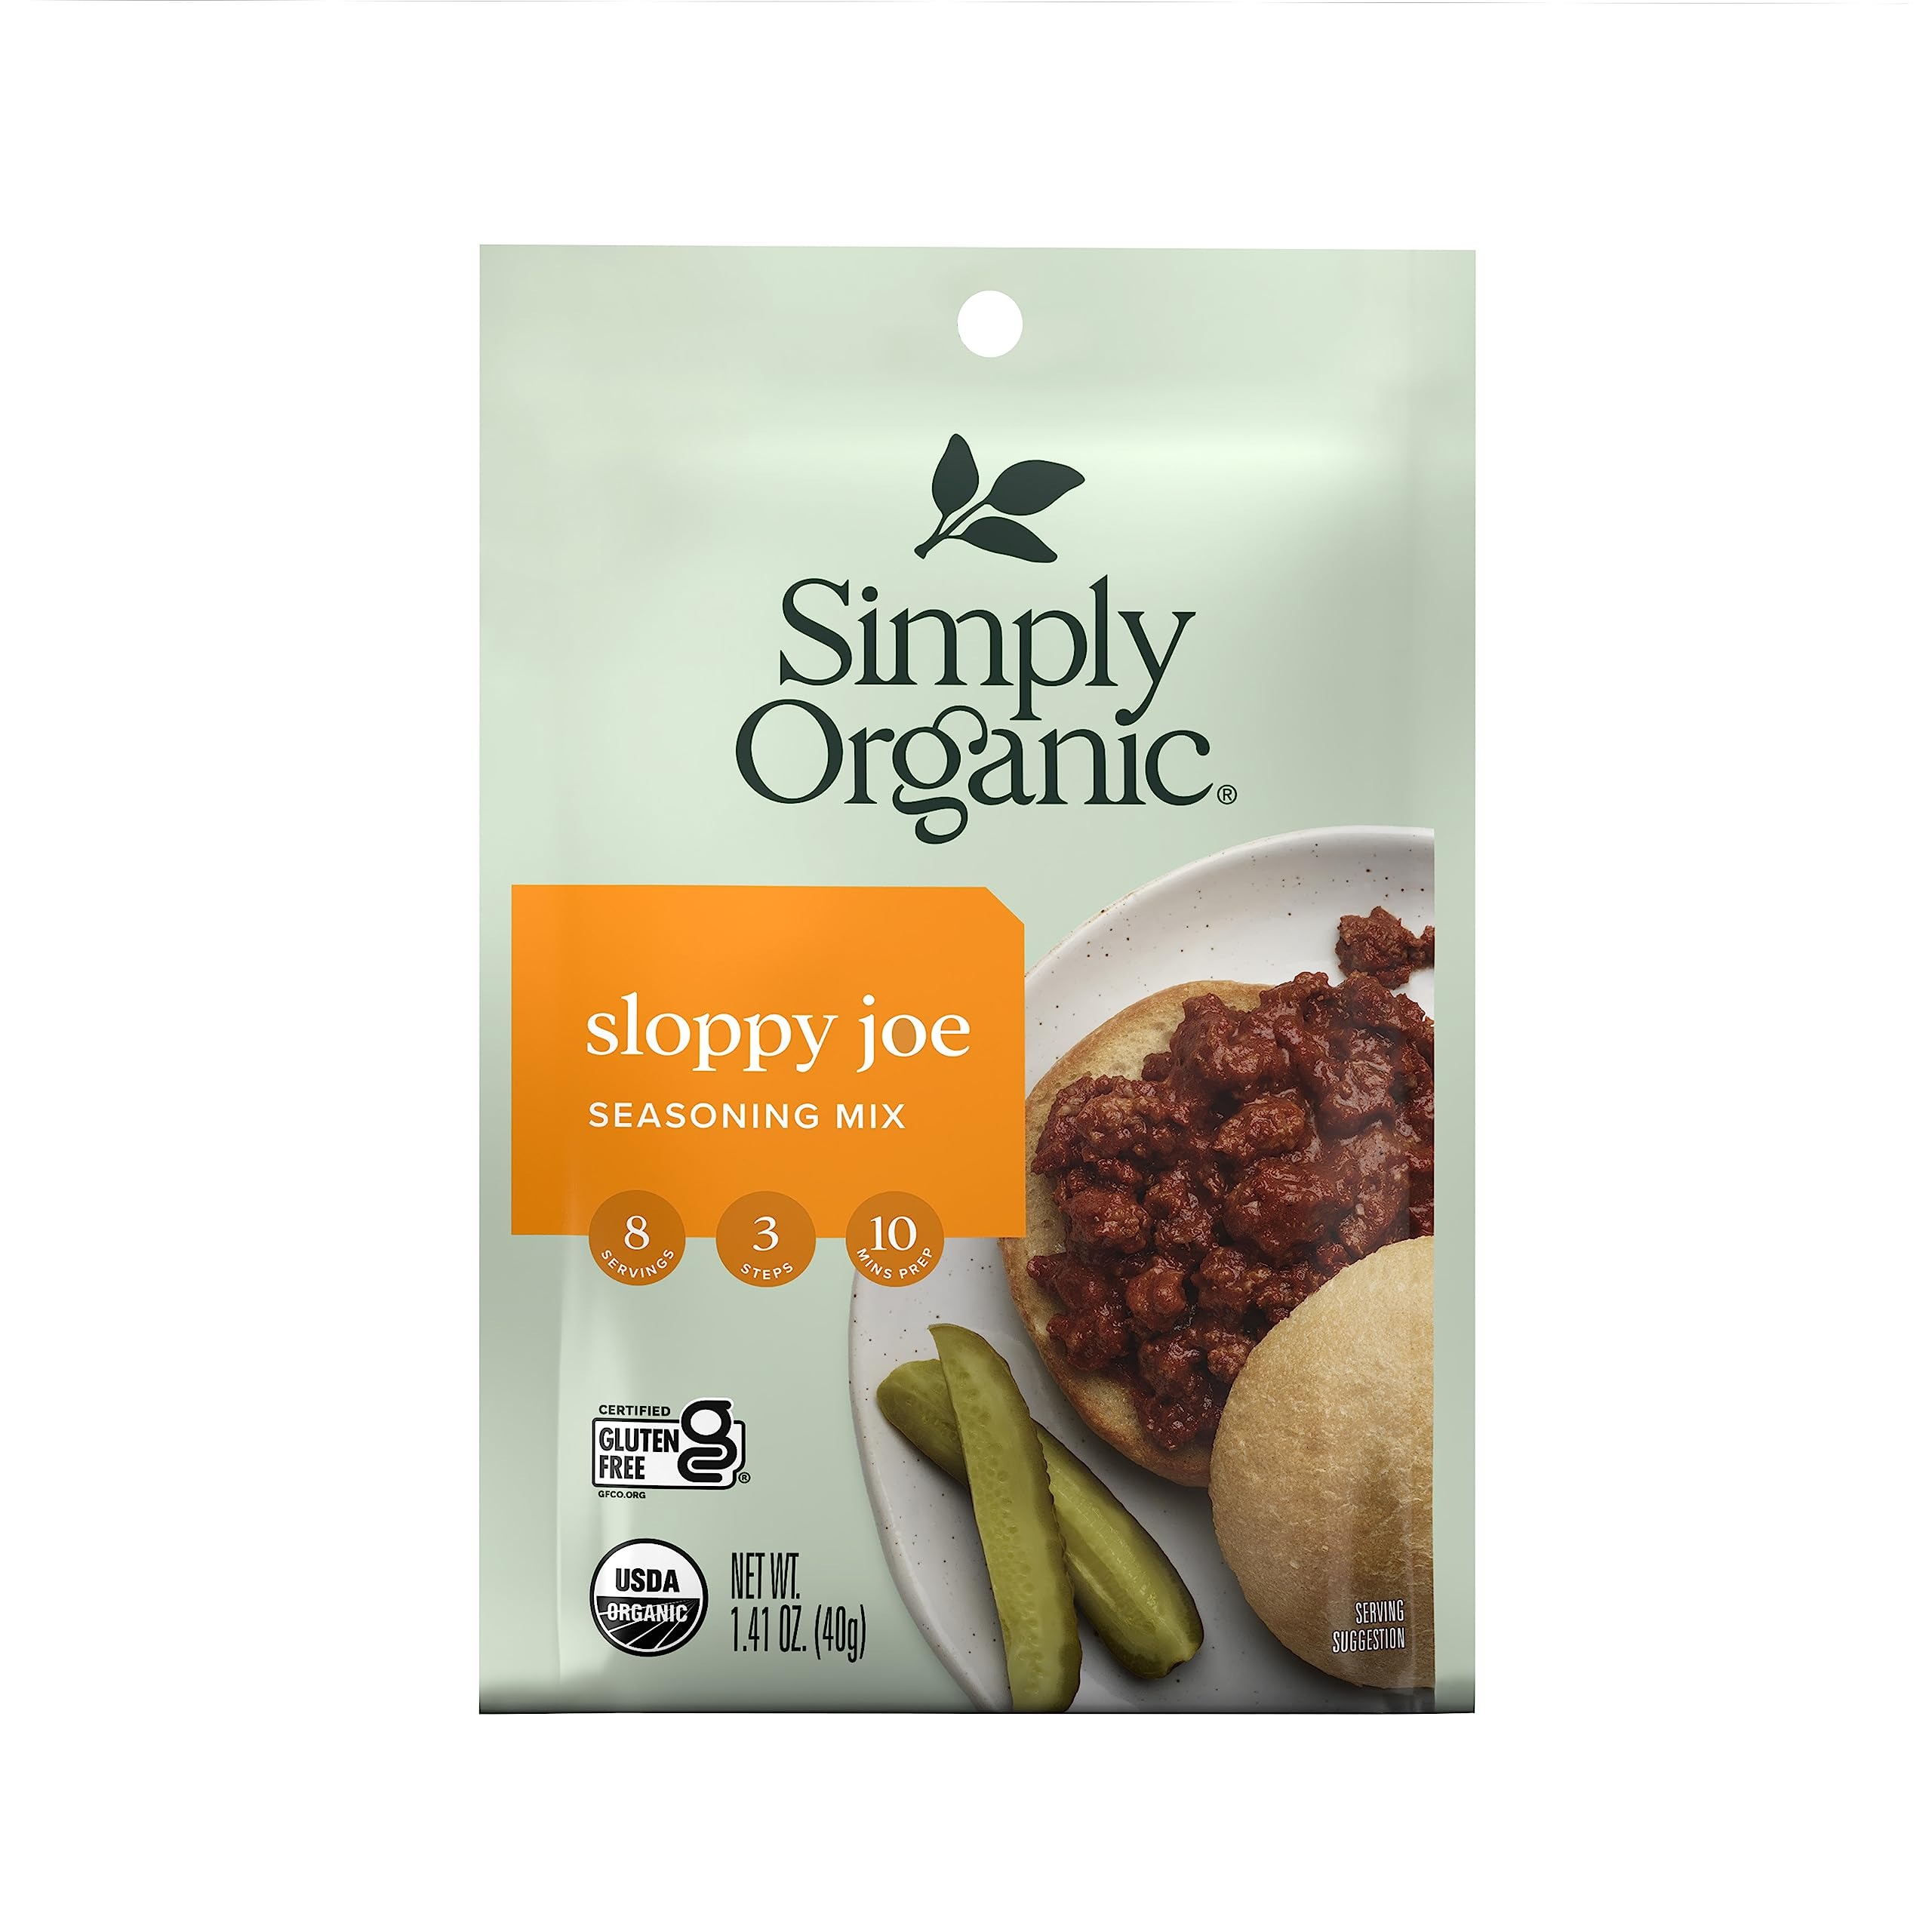
Item Name: Simply Organic Sloppy Joe, Certified Organic, Gluten-Free | 1.41 oz | Pack of 4
Value: 5.64
Unit: Ounce

Price: 2.59